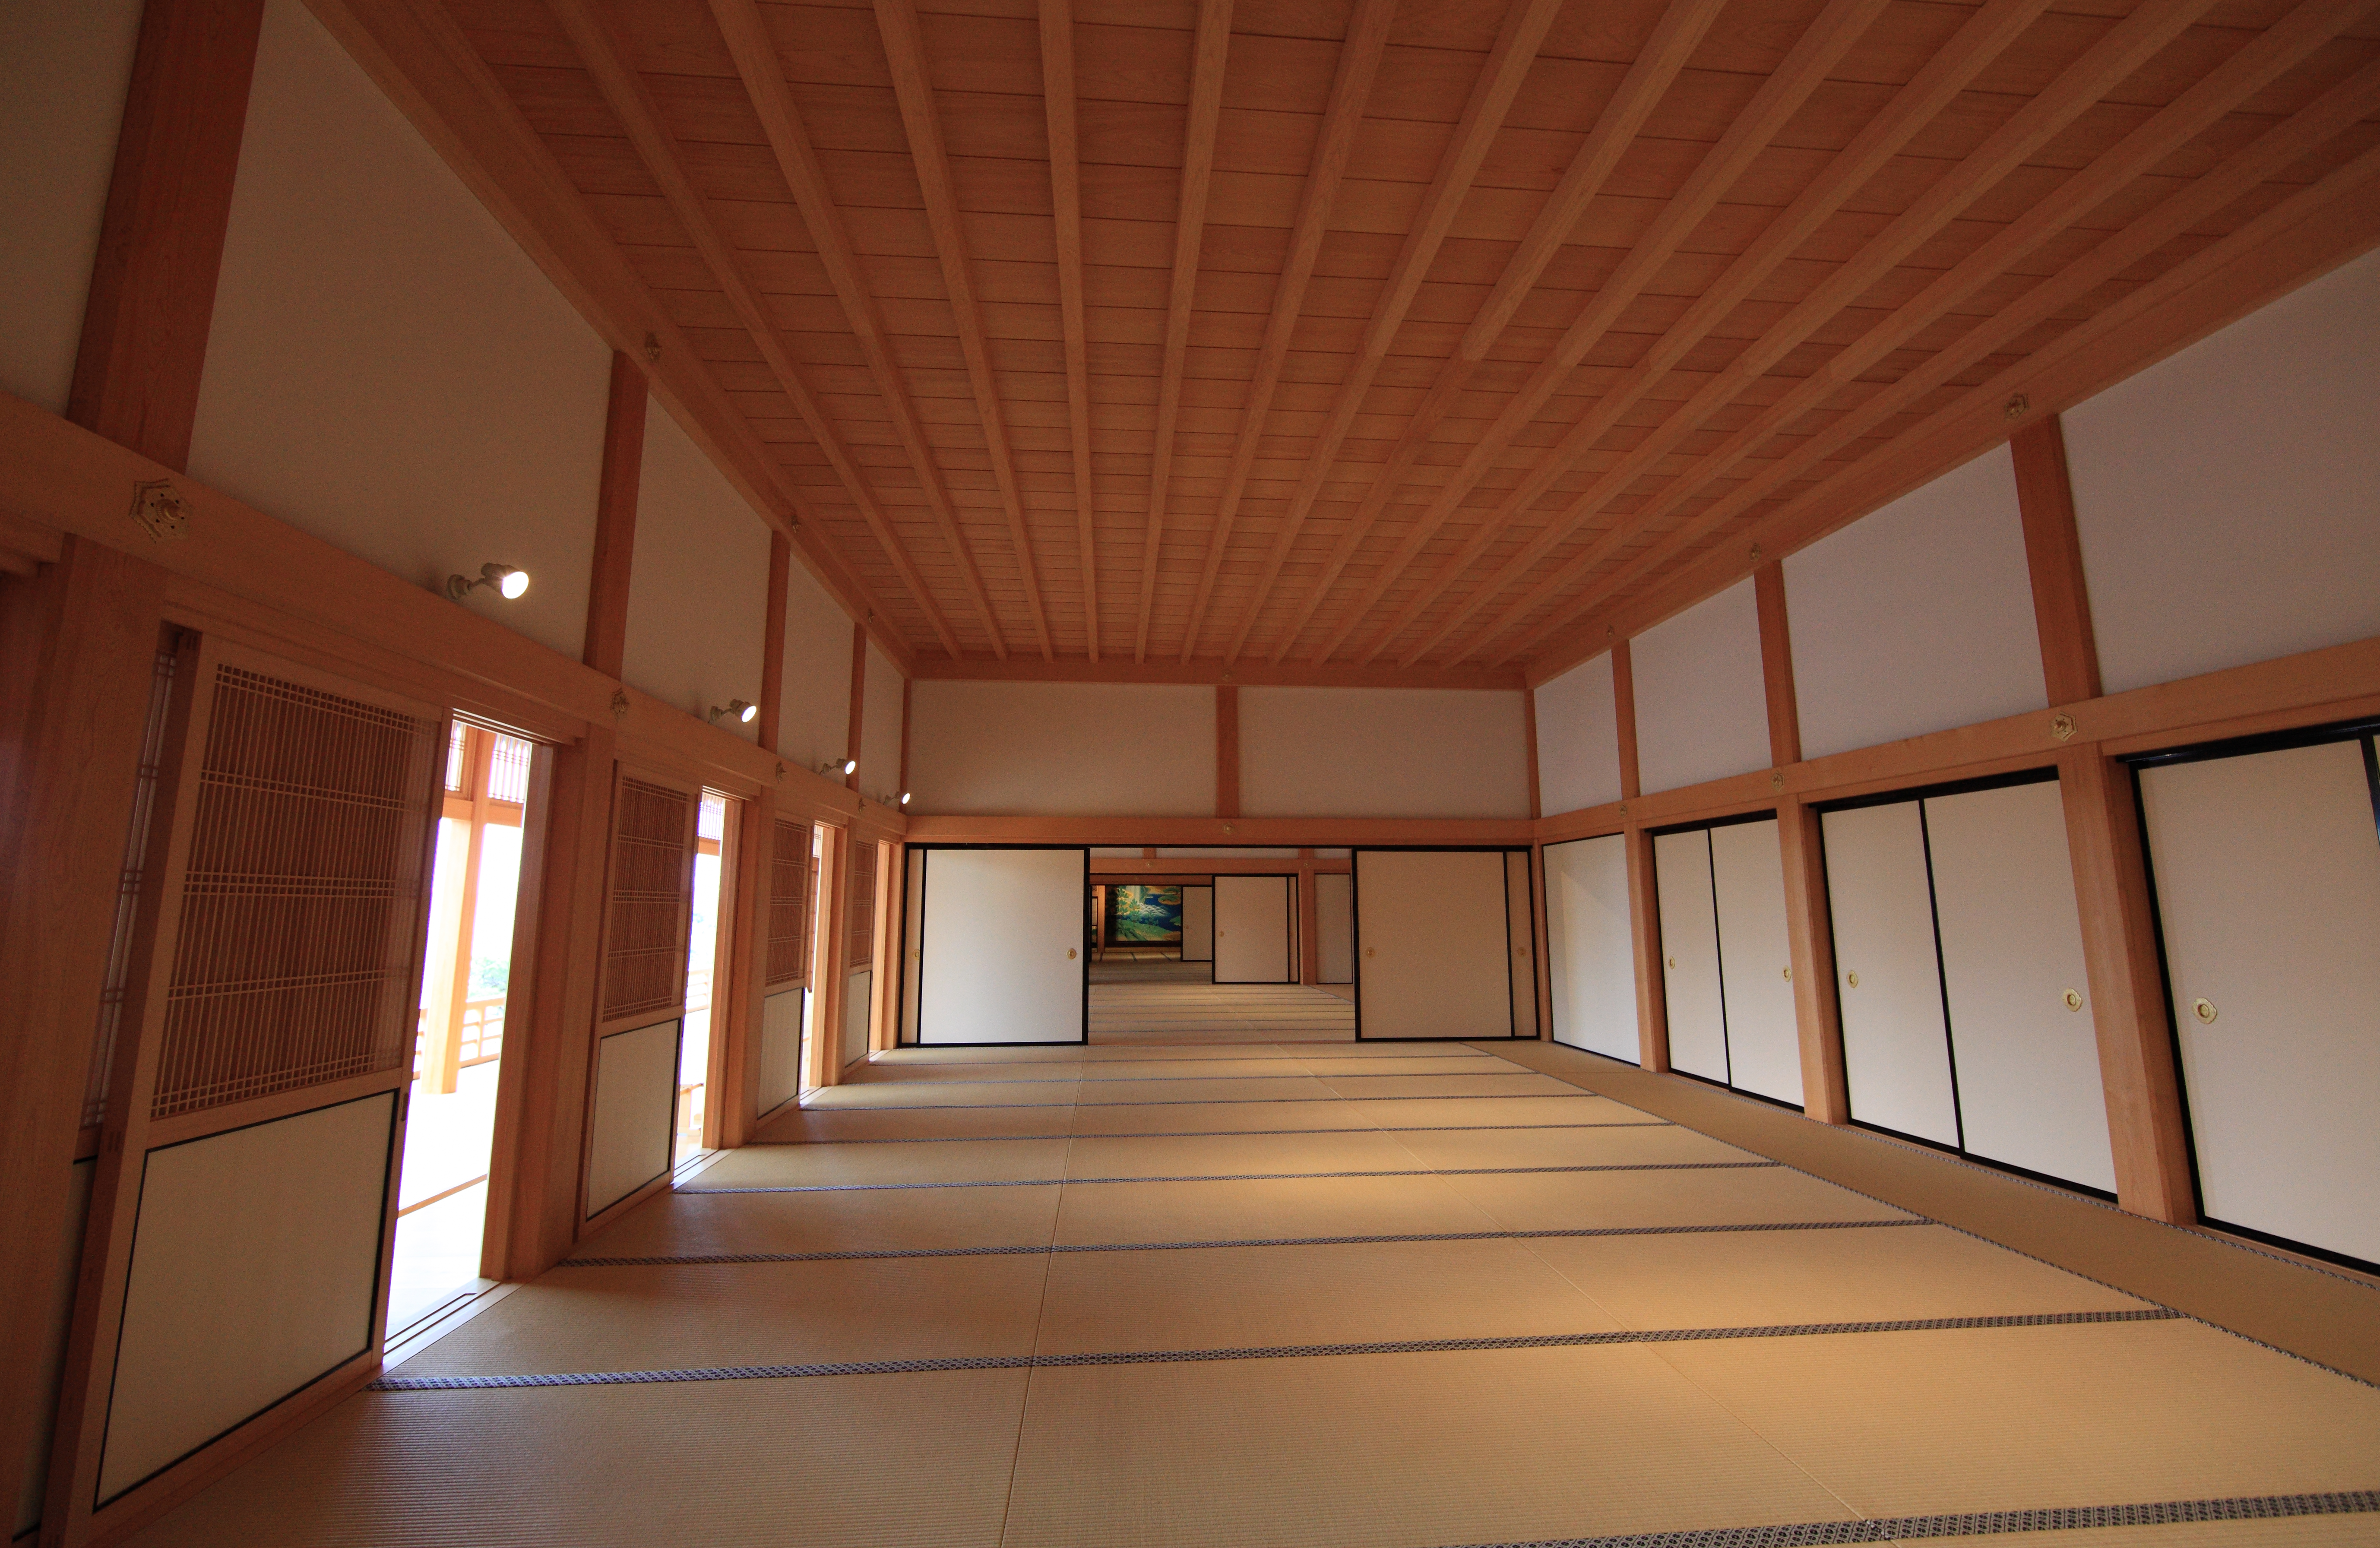
architecture, wood, house, floor, old, home, beam, ceiling, high, hall, castle, ancient, residence, property, living room, professional, room, interior design, design, japanese, hardwood, 5d, style, hires, estate, markii, traditional, hi, res, resolution, tatami, kumamotojo, daylighting, wood flooring